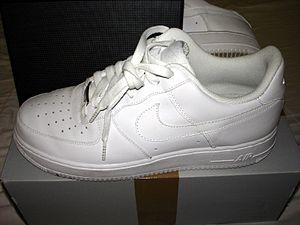
Les sneakers désignent une paire de chaussures de sport détournée à un usage citadin et quotidien. Dérivées des modèles conçus pour le sport, elles sont appréciées pour leur confort et leur style. De fait, les sneakers sont aussi des accessoires de mode qui ont été employés dans le monde du hip-hop dans les années 1980 avant de devenir dans les années 2000 des marques de streetwear qui se répandent dans la culture populaire.